Sabena

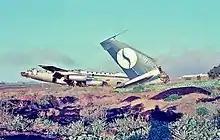
The wreck of the Boeing 707 (OO-SJE) at Tenerife North Airport

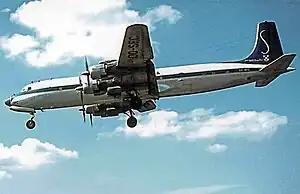
A Douglas DC-7C similar to this one crashed in 1958 at Casablanca due to a mechanical failure.

When Swissair took over management of the airline, a few modifications were made to the aircraft's liveries, including a sticker, saying: "Flying together with Swissair".